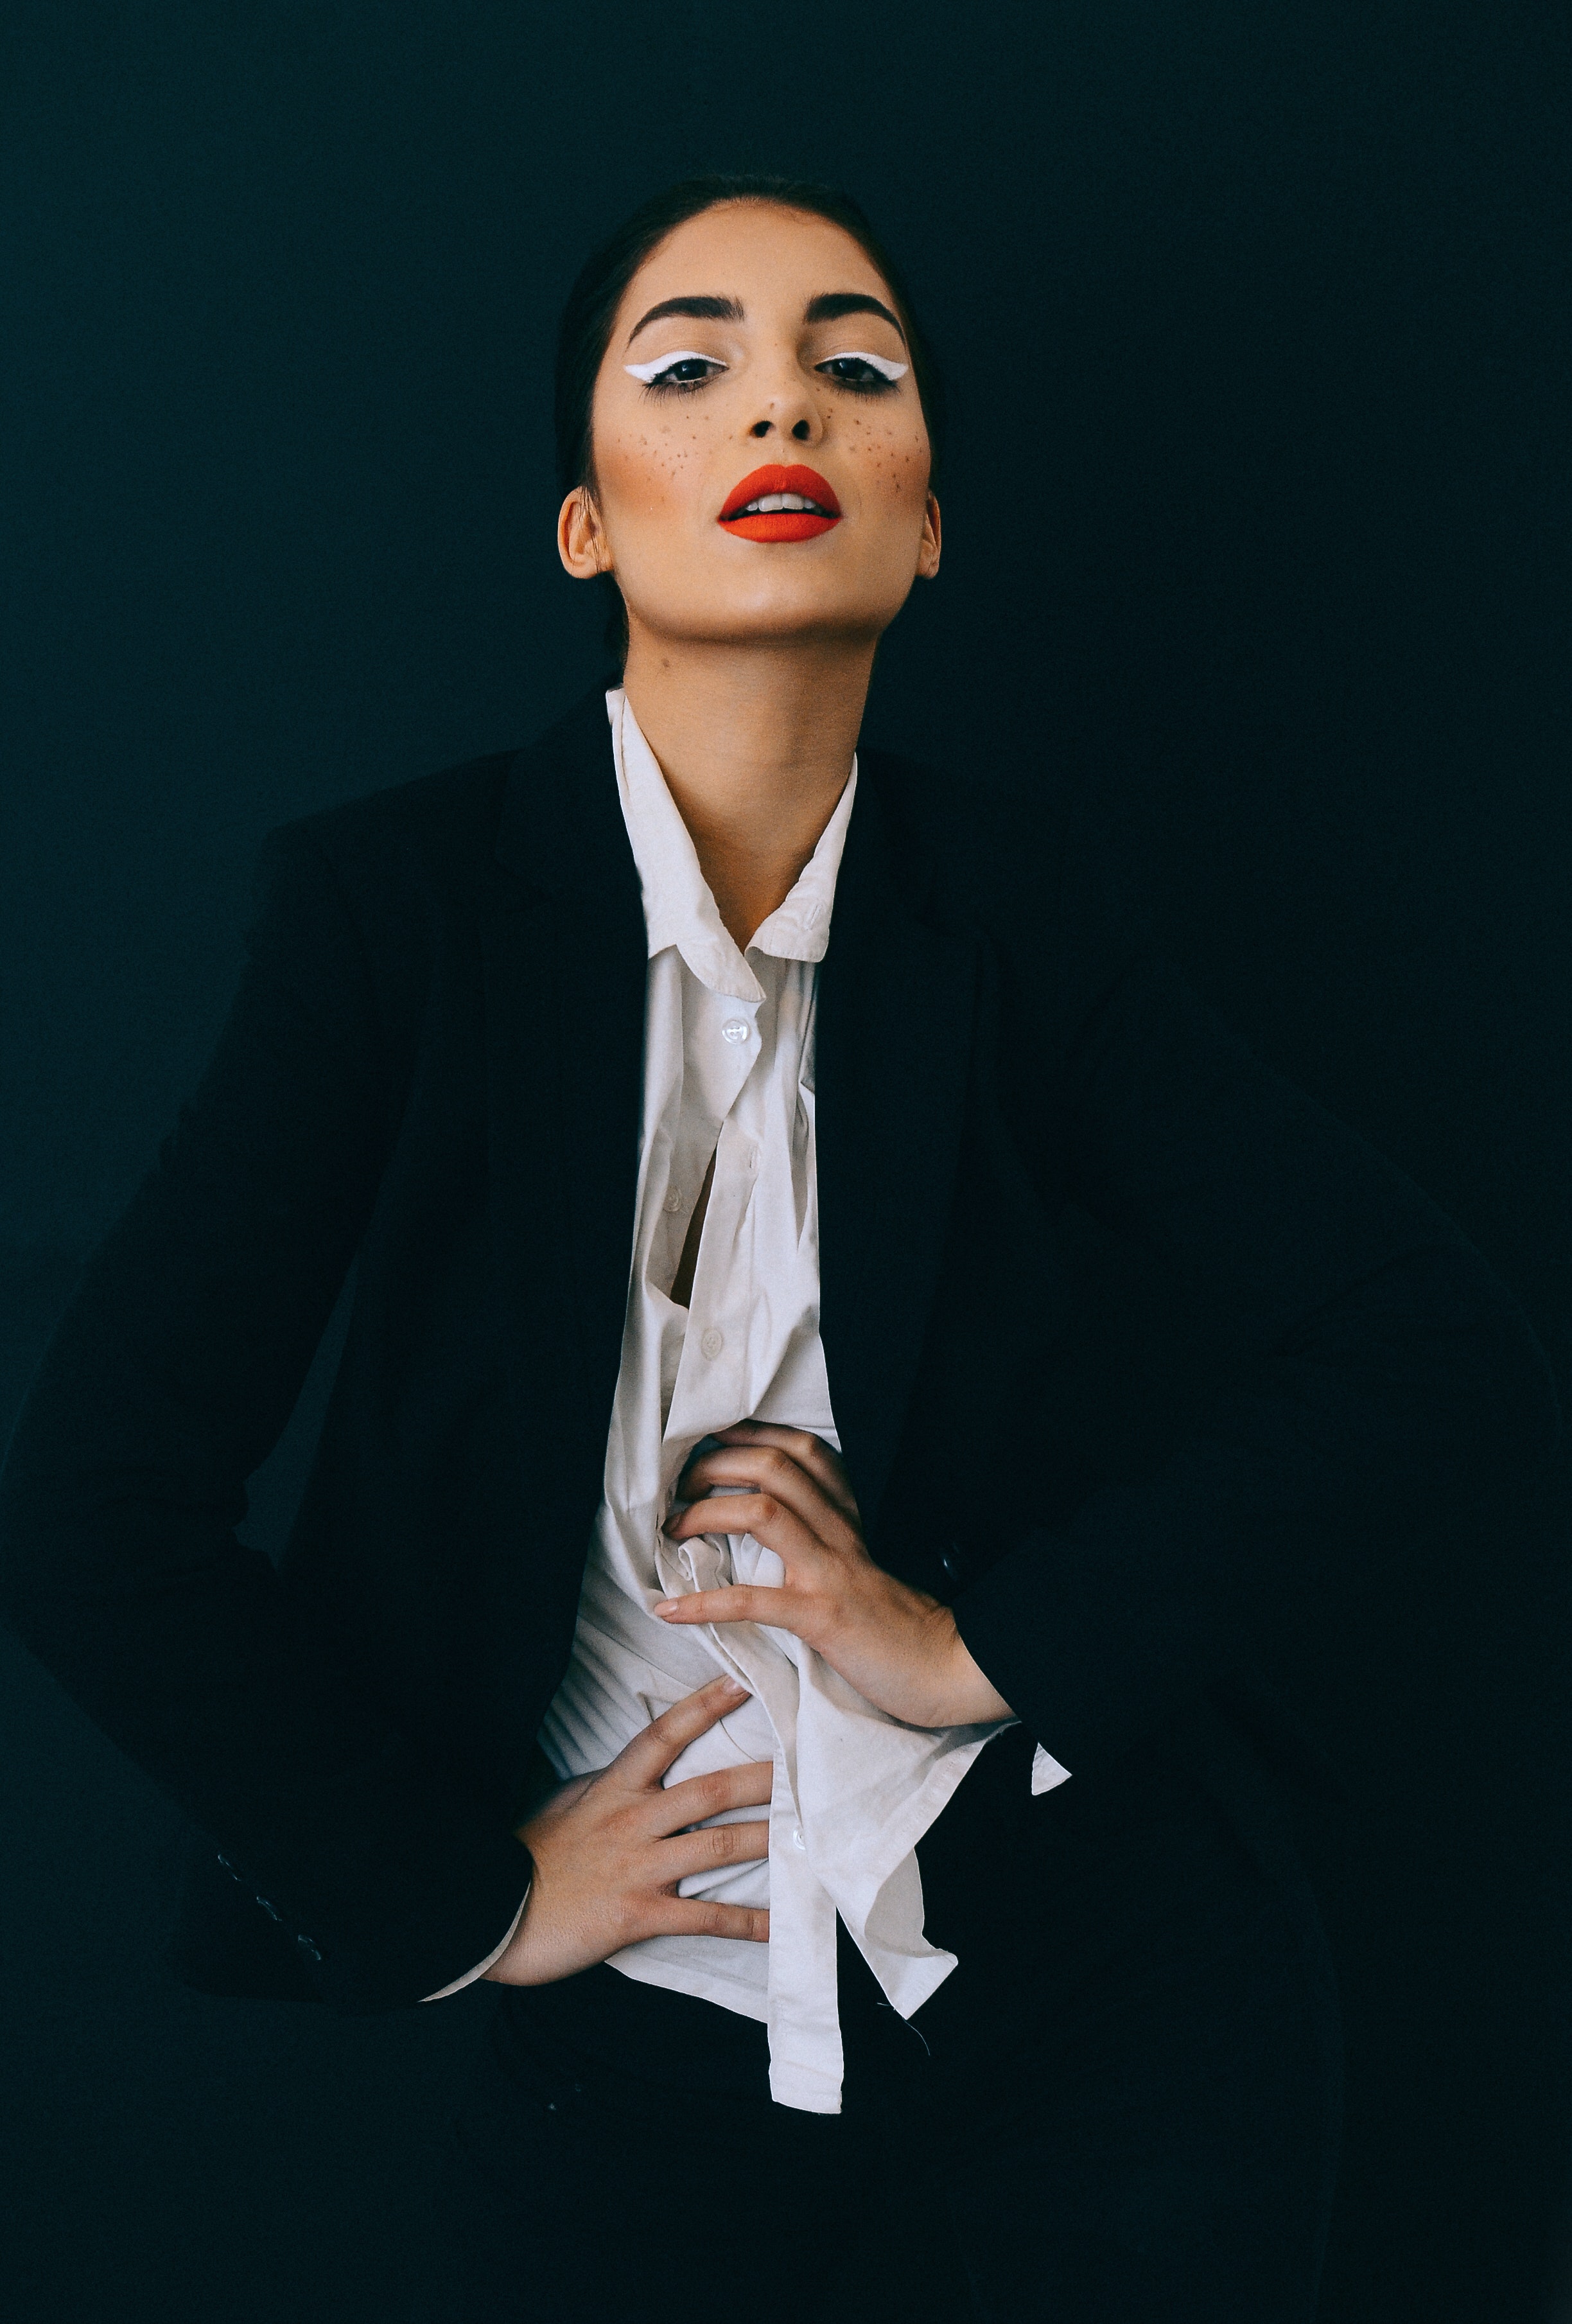
lip, beauty, hand, finger, portrait, photography, fashion design, formal wear, photo shoot, gesture, model, style